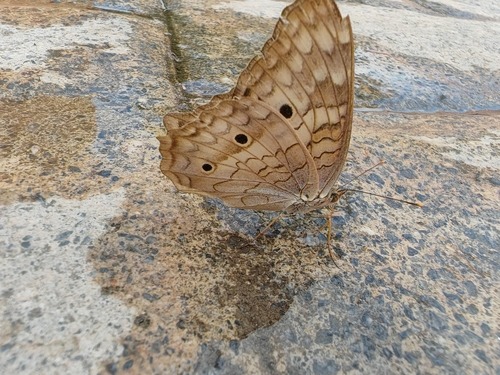
Scientific name: Anartia jatrophae
Common name: White peacock
Family: Nymphalidae
Order: Lepidoptera
Pollinator type: Primary pollinator
Habitat: Gardens, parks, and open areas
Geographic range: Southern United States to Argentina
Conservation status: Least Concern